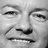
Emotion: happy